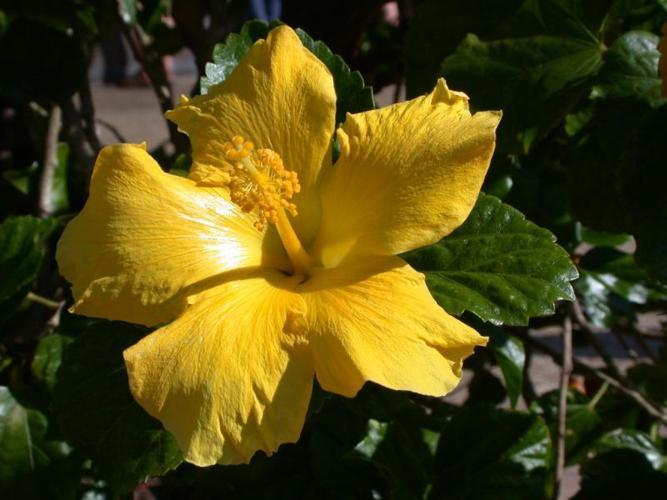
Label: hibiscus